Asson

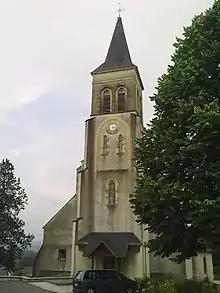
The Church of Saint Martin

The Church of Saint-Martin, partially dating from the 15th century, contains a Triptych of the Crucifixion from the 16th century.